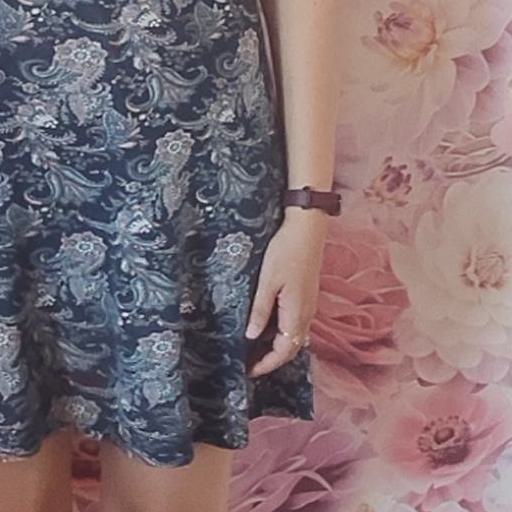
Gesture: no_gesture